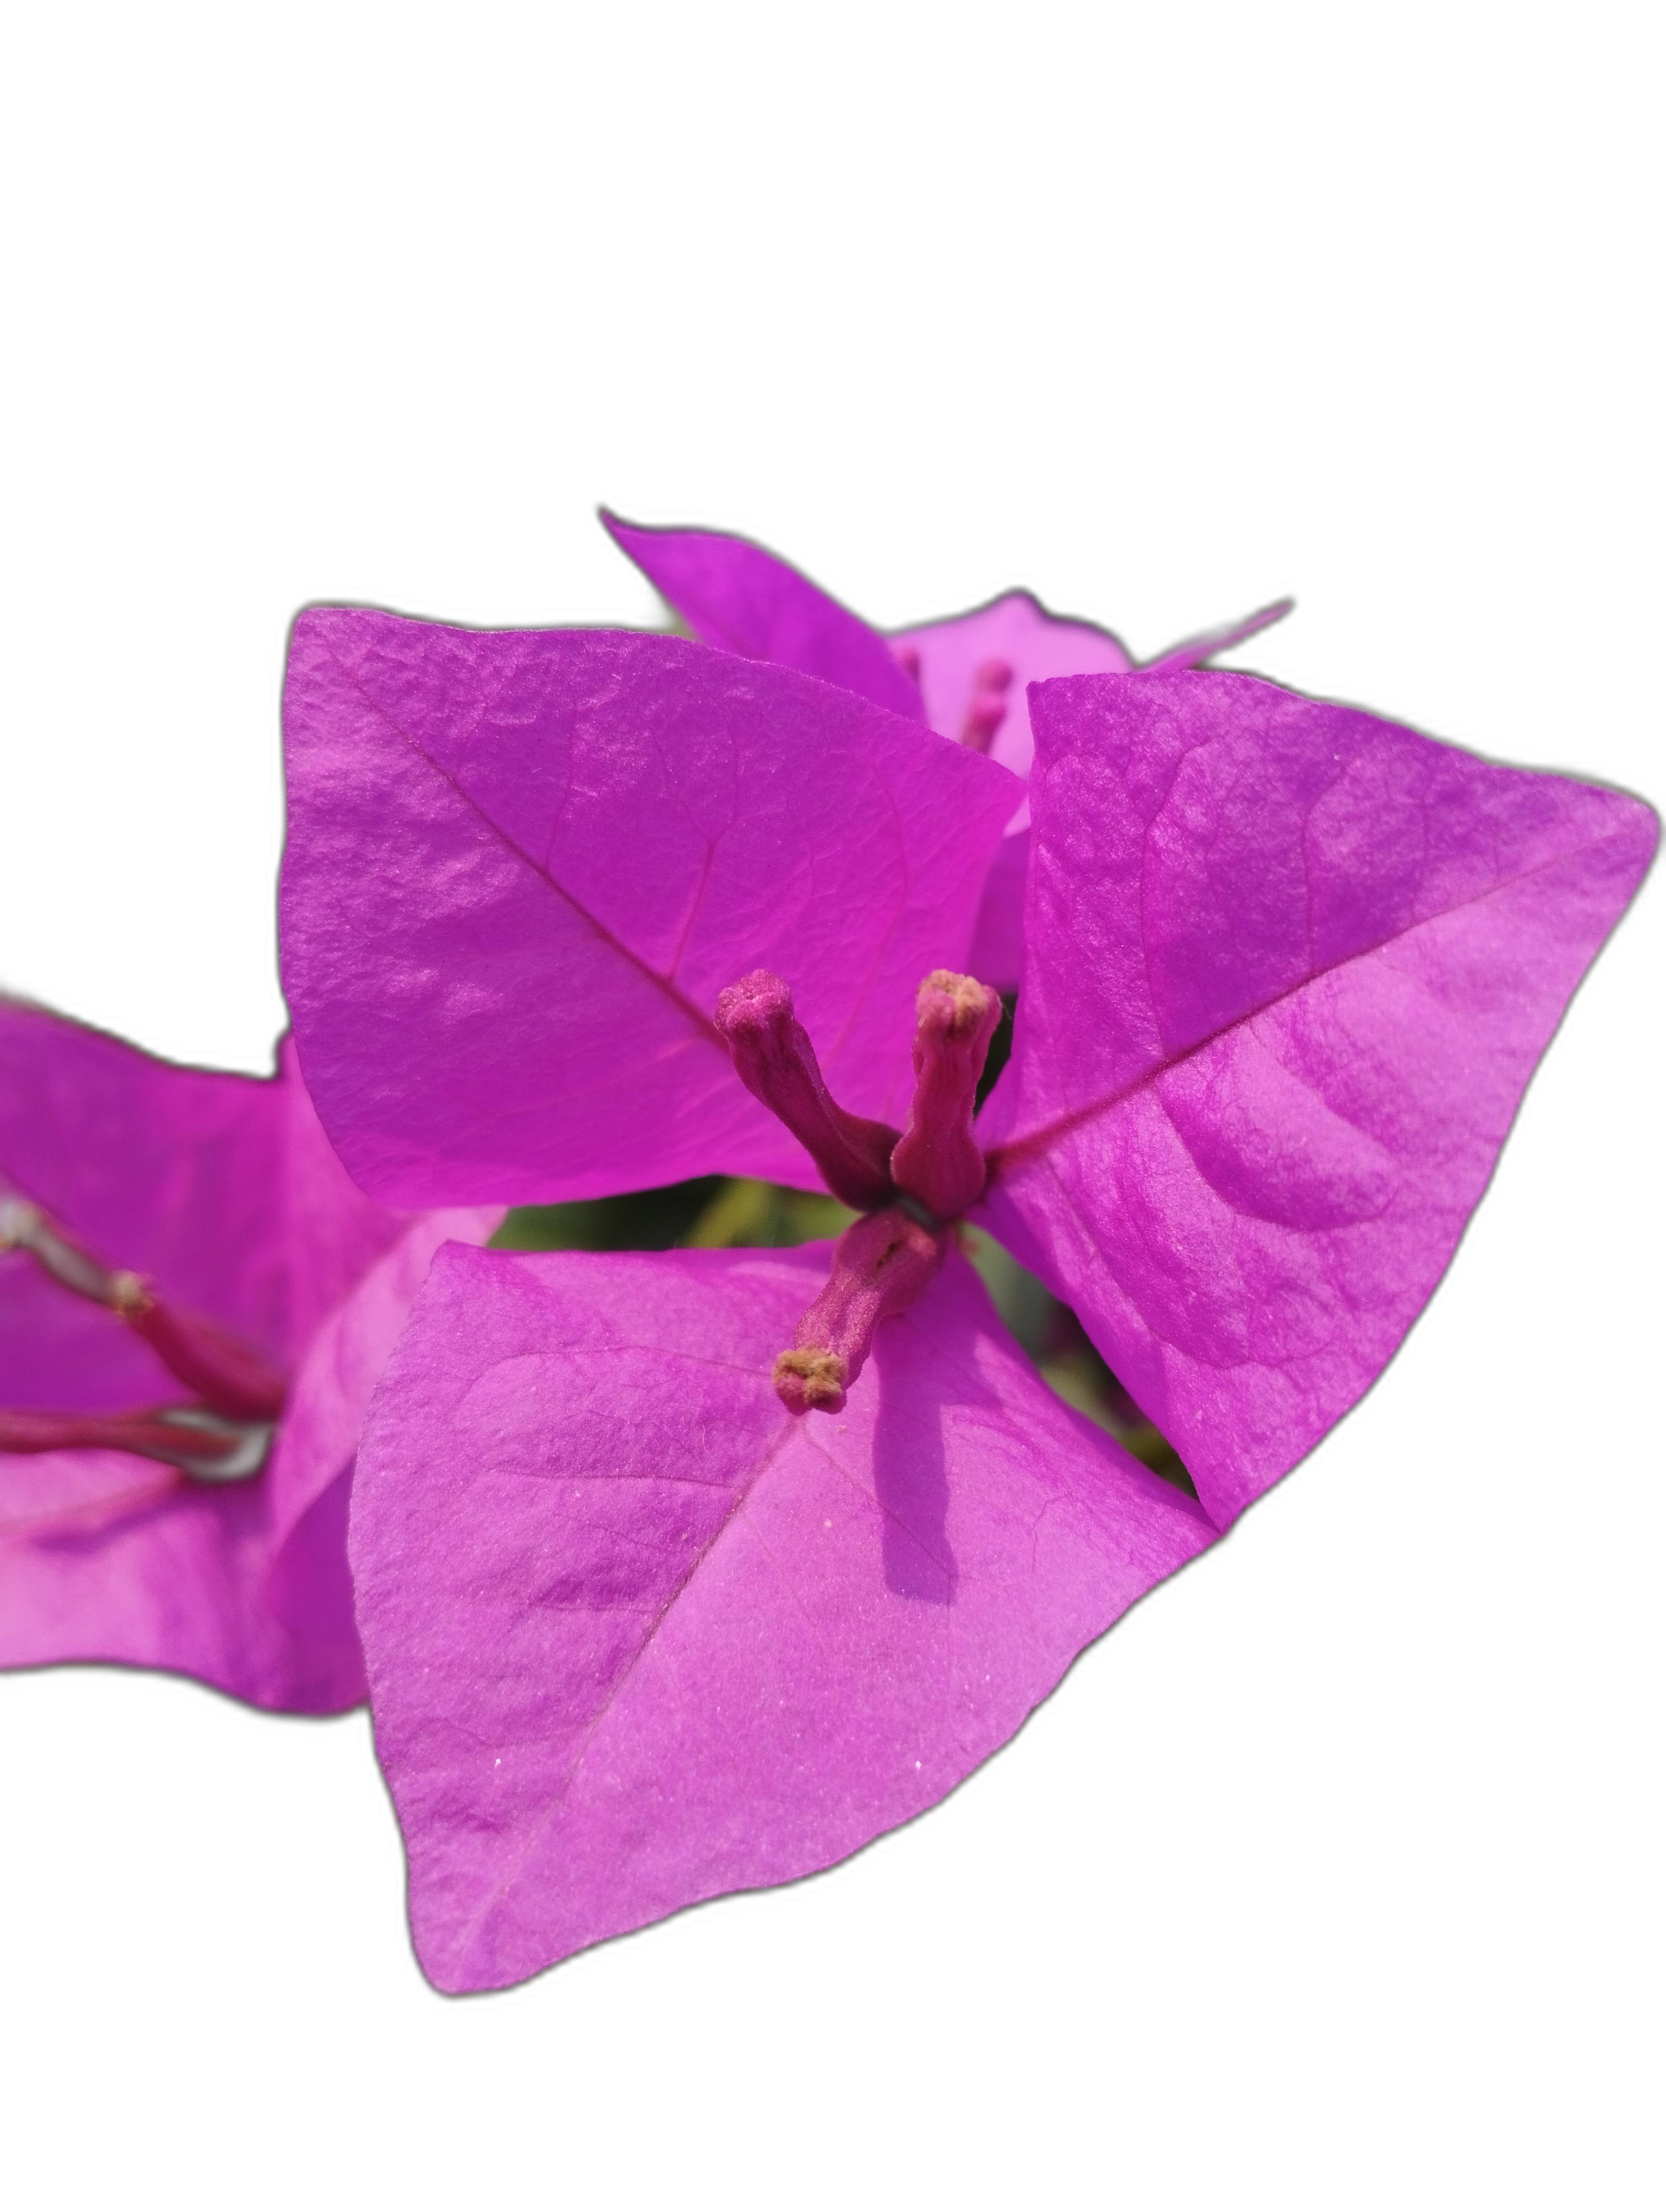
Label: Bougainvillea